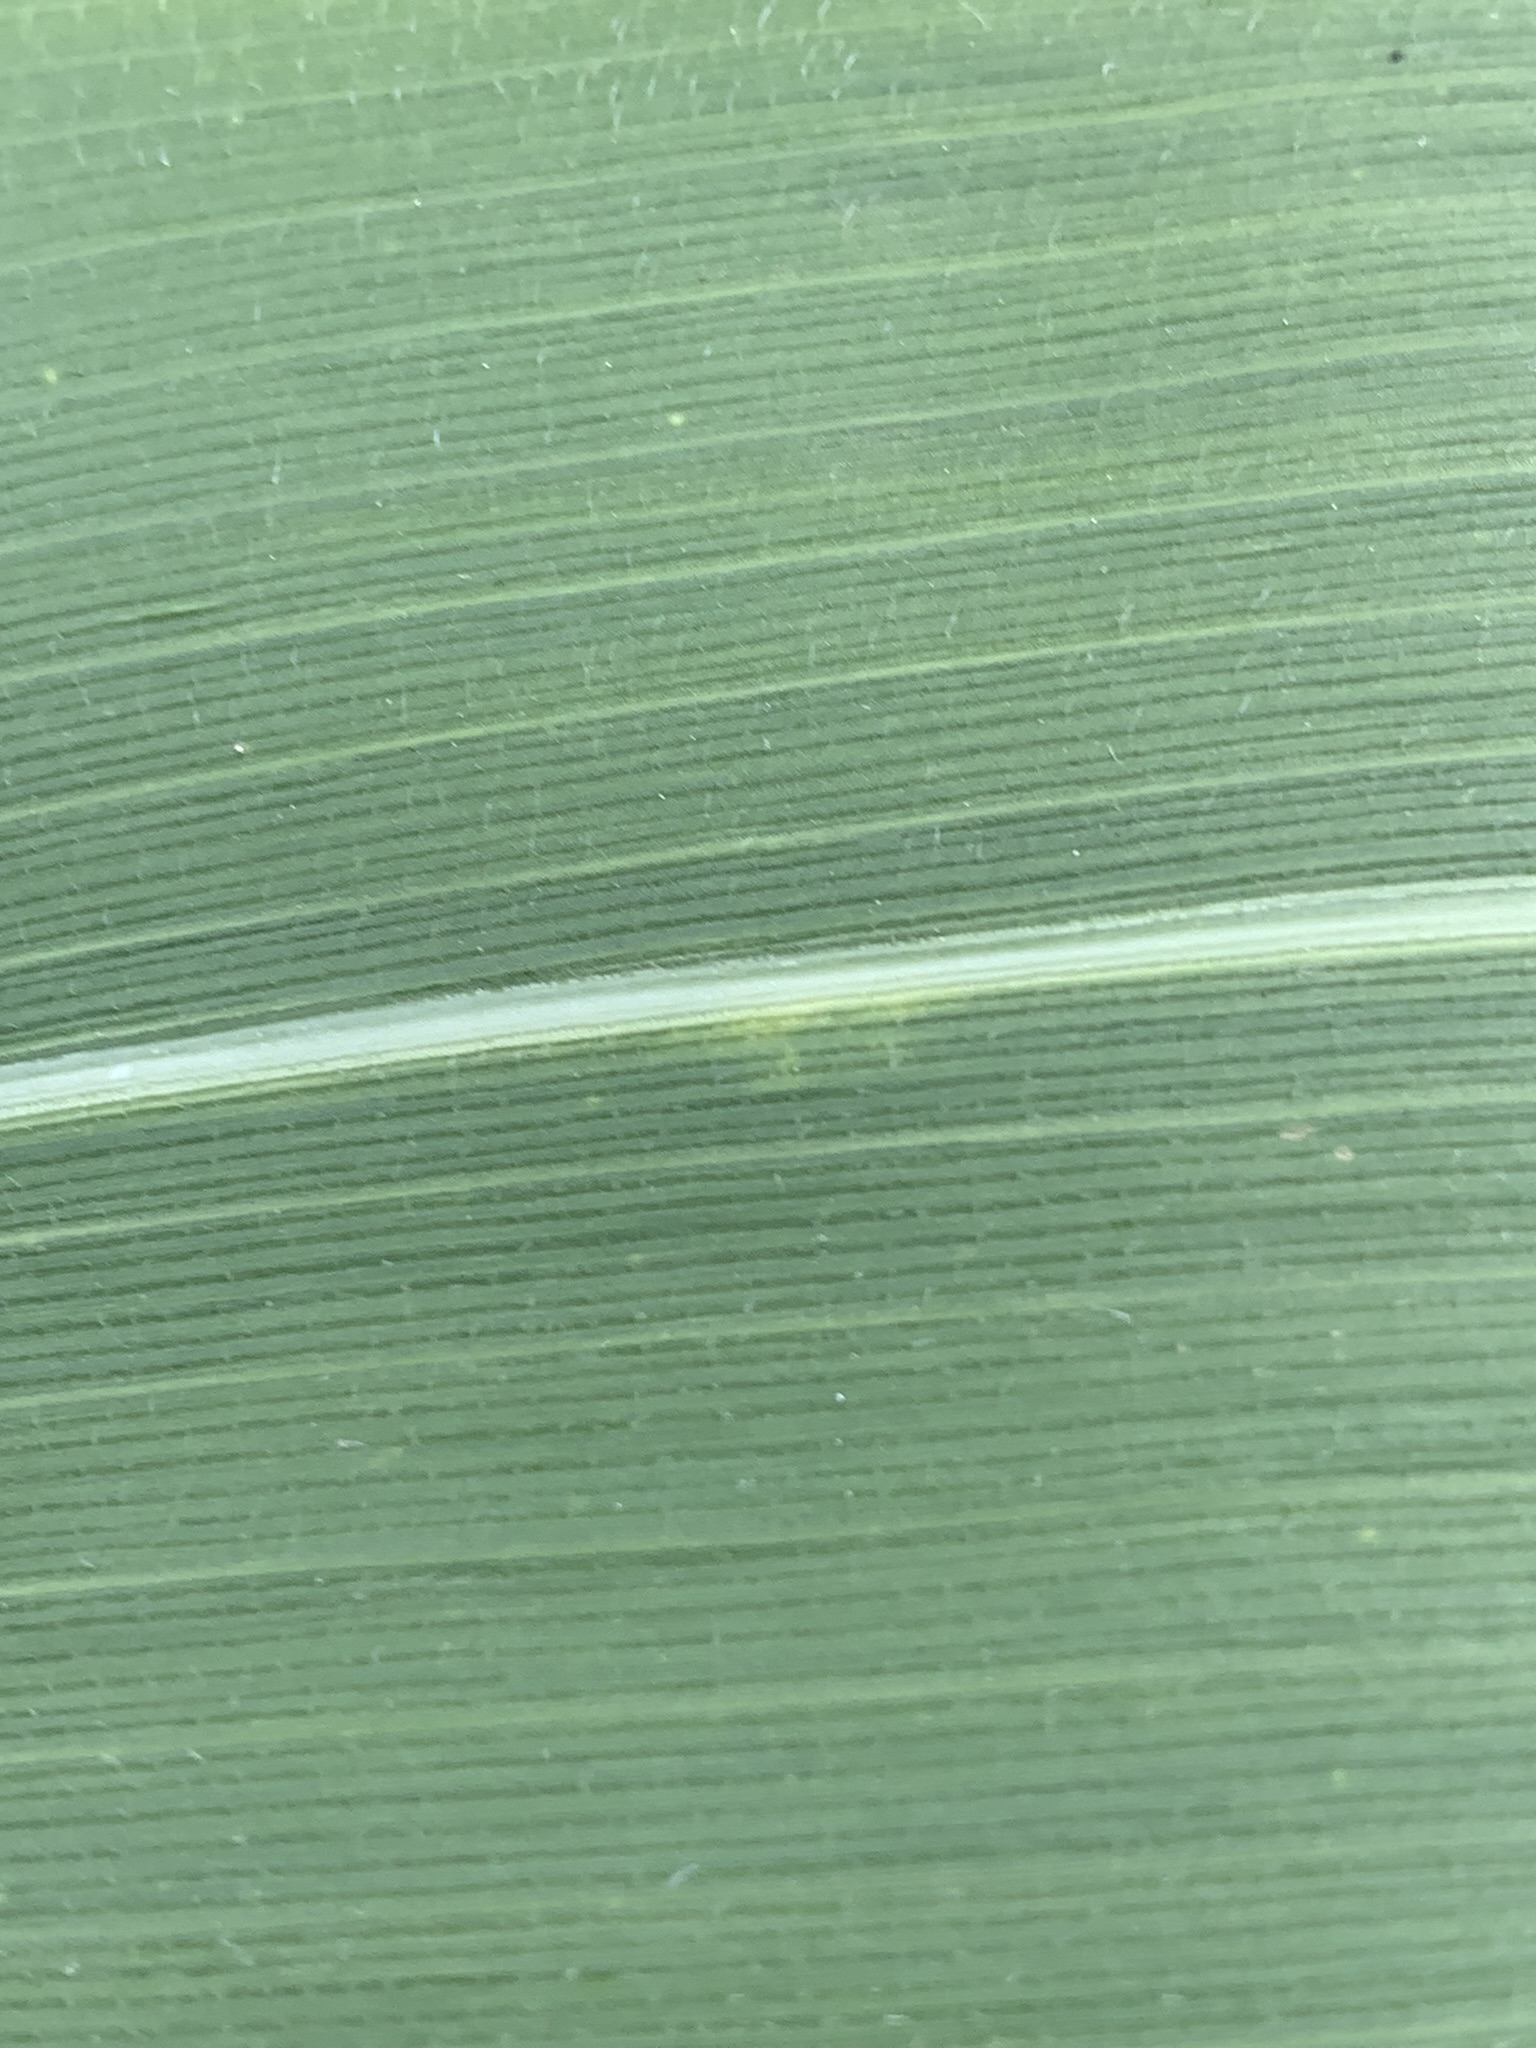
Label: Healthy